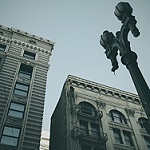
Label: buildings